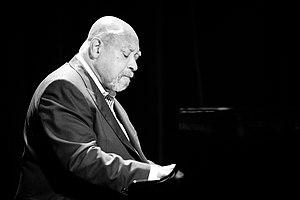
Kenny Barron est un pianiste de jazz américain. Il est le jeune frère du saxophoniste ténor Bill Barron. Son talent a commencé à être reconnu lorsqu'il a joué dans le quartet de Dizzy Gillespie de 1962 à 1967. Kenny Barron a joué avec des centaines de musiciens de jazz renommés comme Yusef Lateef, James Moody, Joe Henderson, Freddie Hubbard, Buddy Rich, Ron Carter, Chet Baker, Benny Carter, Stan Getz, Regina Carter et Ornette Coleman. Il a aussi codirigé le groupe Sphere.